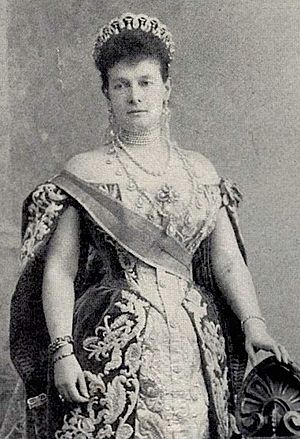
Marie af Mecklenburg-Schwerin (1854-1920)
Storfyrstinde Maria Pavlovna af Rusland
Marie af Mecklenburg-Schwerin, i Rusland kaldet Maria Pavlovna, var en tysk prinsesse af Mecklenburg-Schwerin, der var russisk storfyrstinde som ægtefælle til Storfyrst Vladimir Alexandrovitj af Rusland, en yngre søn af kejser Alexander 2. af Rusland.